Tommy Vietor

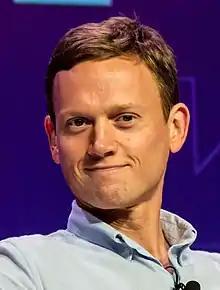
Vietor in 2017

Thomas Frederick Vietor IV (born August 31, 1980) is an American political commentator and podcaster. He was a spokesman for President Barack Obama and the United States National Security Council from 2011 to 2012. He is a co-founder of Crooked Media with fellow former Obama staffers Jon Favreau and Jon Lovett, and co-hosts the podcasts "Pod Save America" and "Pod Save the World".